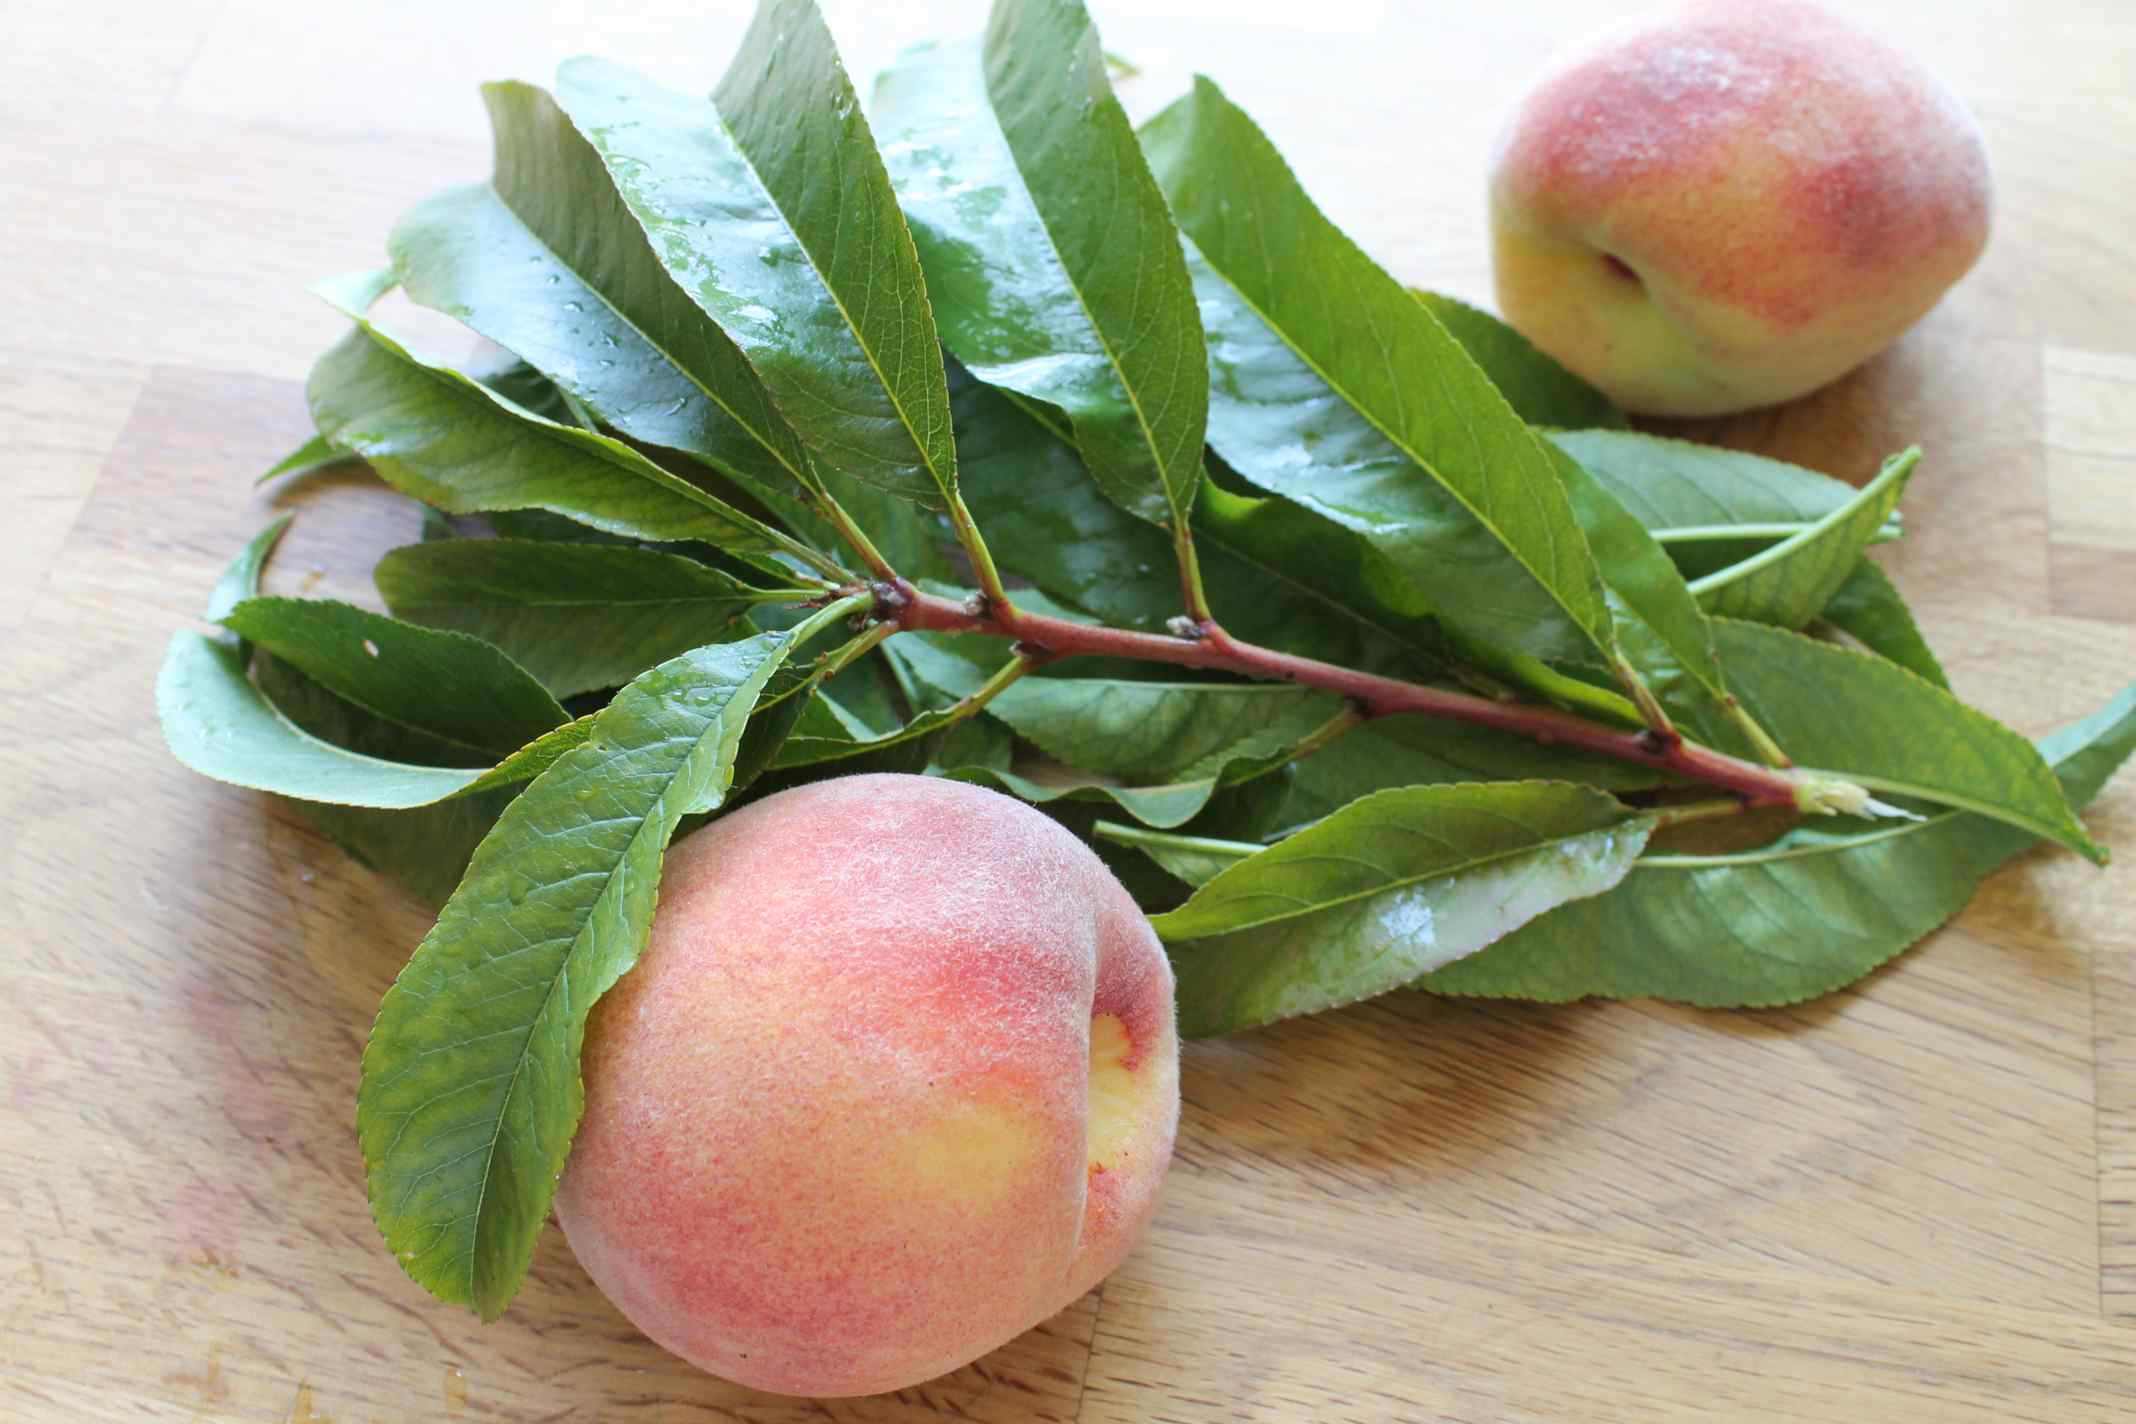
Labels: Peach leaf, Peach leaf, Peach leaf, Peach leaf, Peach leaf, Peach leaf, Peach leaf, Peach leaf